Question: Please indicate a possible affordance area of the hold_frisbee that can be used for holding
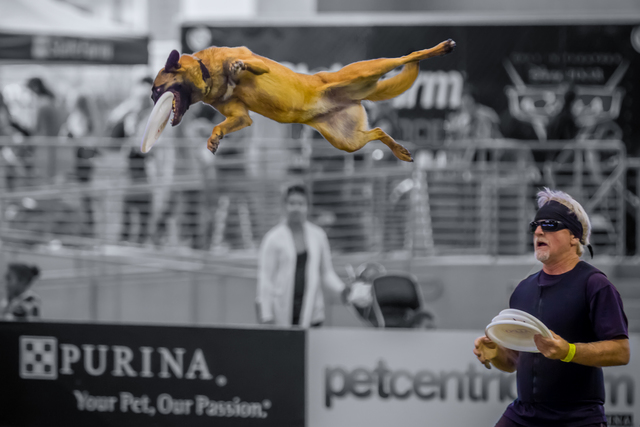
Answer: [480.656, 308.054, 556.8, 354.319]